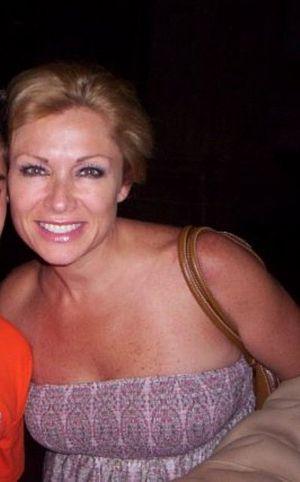
Carmen Leticia Calderón León est une actrice mexicaine.
Actrice la plus primée : Lucero et Angelique Boyer, 3 fois.